Campus of Kyushu University

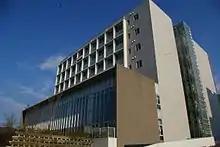
C-CUBE

The Ito campus is located in 744 Motooka Nishi-ku Fukuoka 〒819-0395.